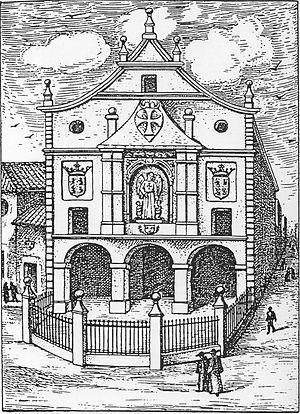
Saint Michel des Saints est un religieux catalan de l'ordre des Trinitaires, appartenant à la branche réformée des déchaussés. Expérimentateur et théoricien de la Mystique, il développe une spiritualité affective, à forte accentuation eucharistique, qui combine les influences franciscaine et carmélitaine, caractéristiques de la religiosité du Siècle d'or espagnol. Il a été béatifié par Pie VI en 1779, et canonisé par Pie IX en 1862.